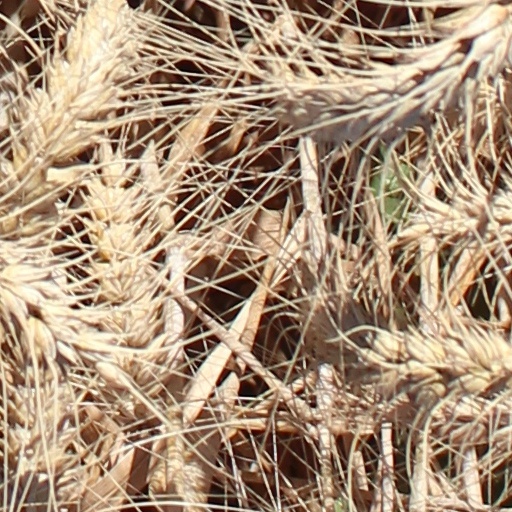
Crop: wheat